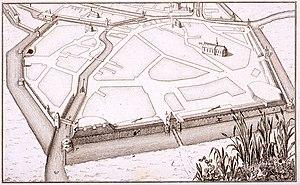
Gravure représentant la porte neuve à Strasbourg.
Jean-Martin Weis est un auteur, graveur et illustrateur strasbourgeois, né le 6 mars 1711 et mort le 24 octobre 1751.